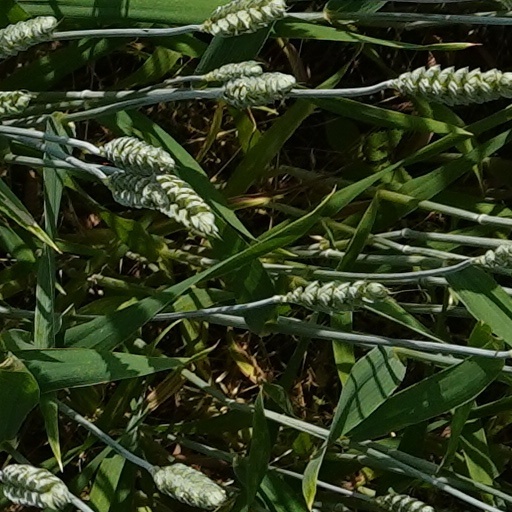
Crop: wheat